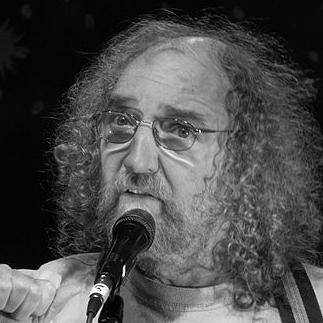
Age: 62